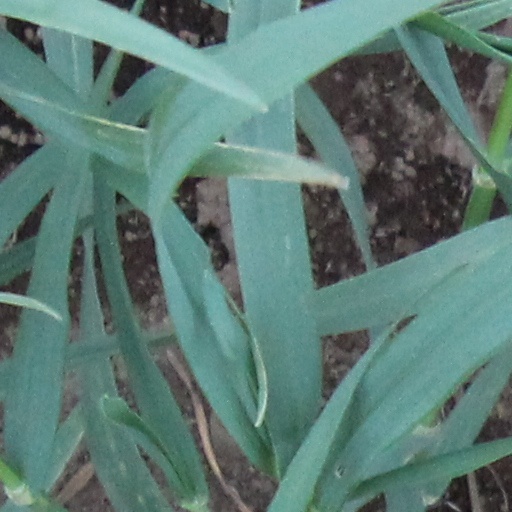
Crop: wheat